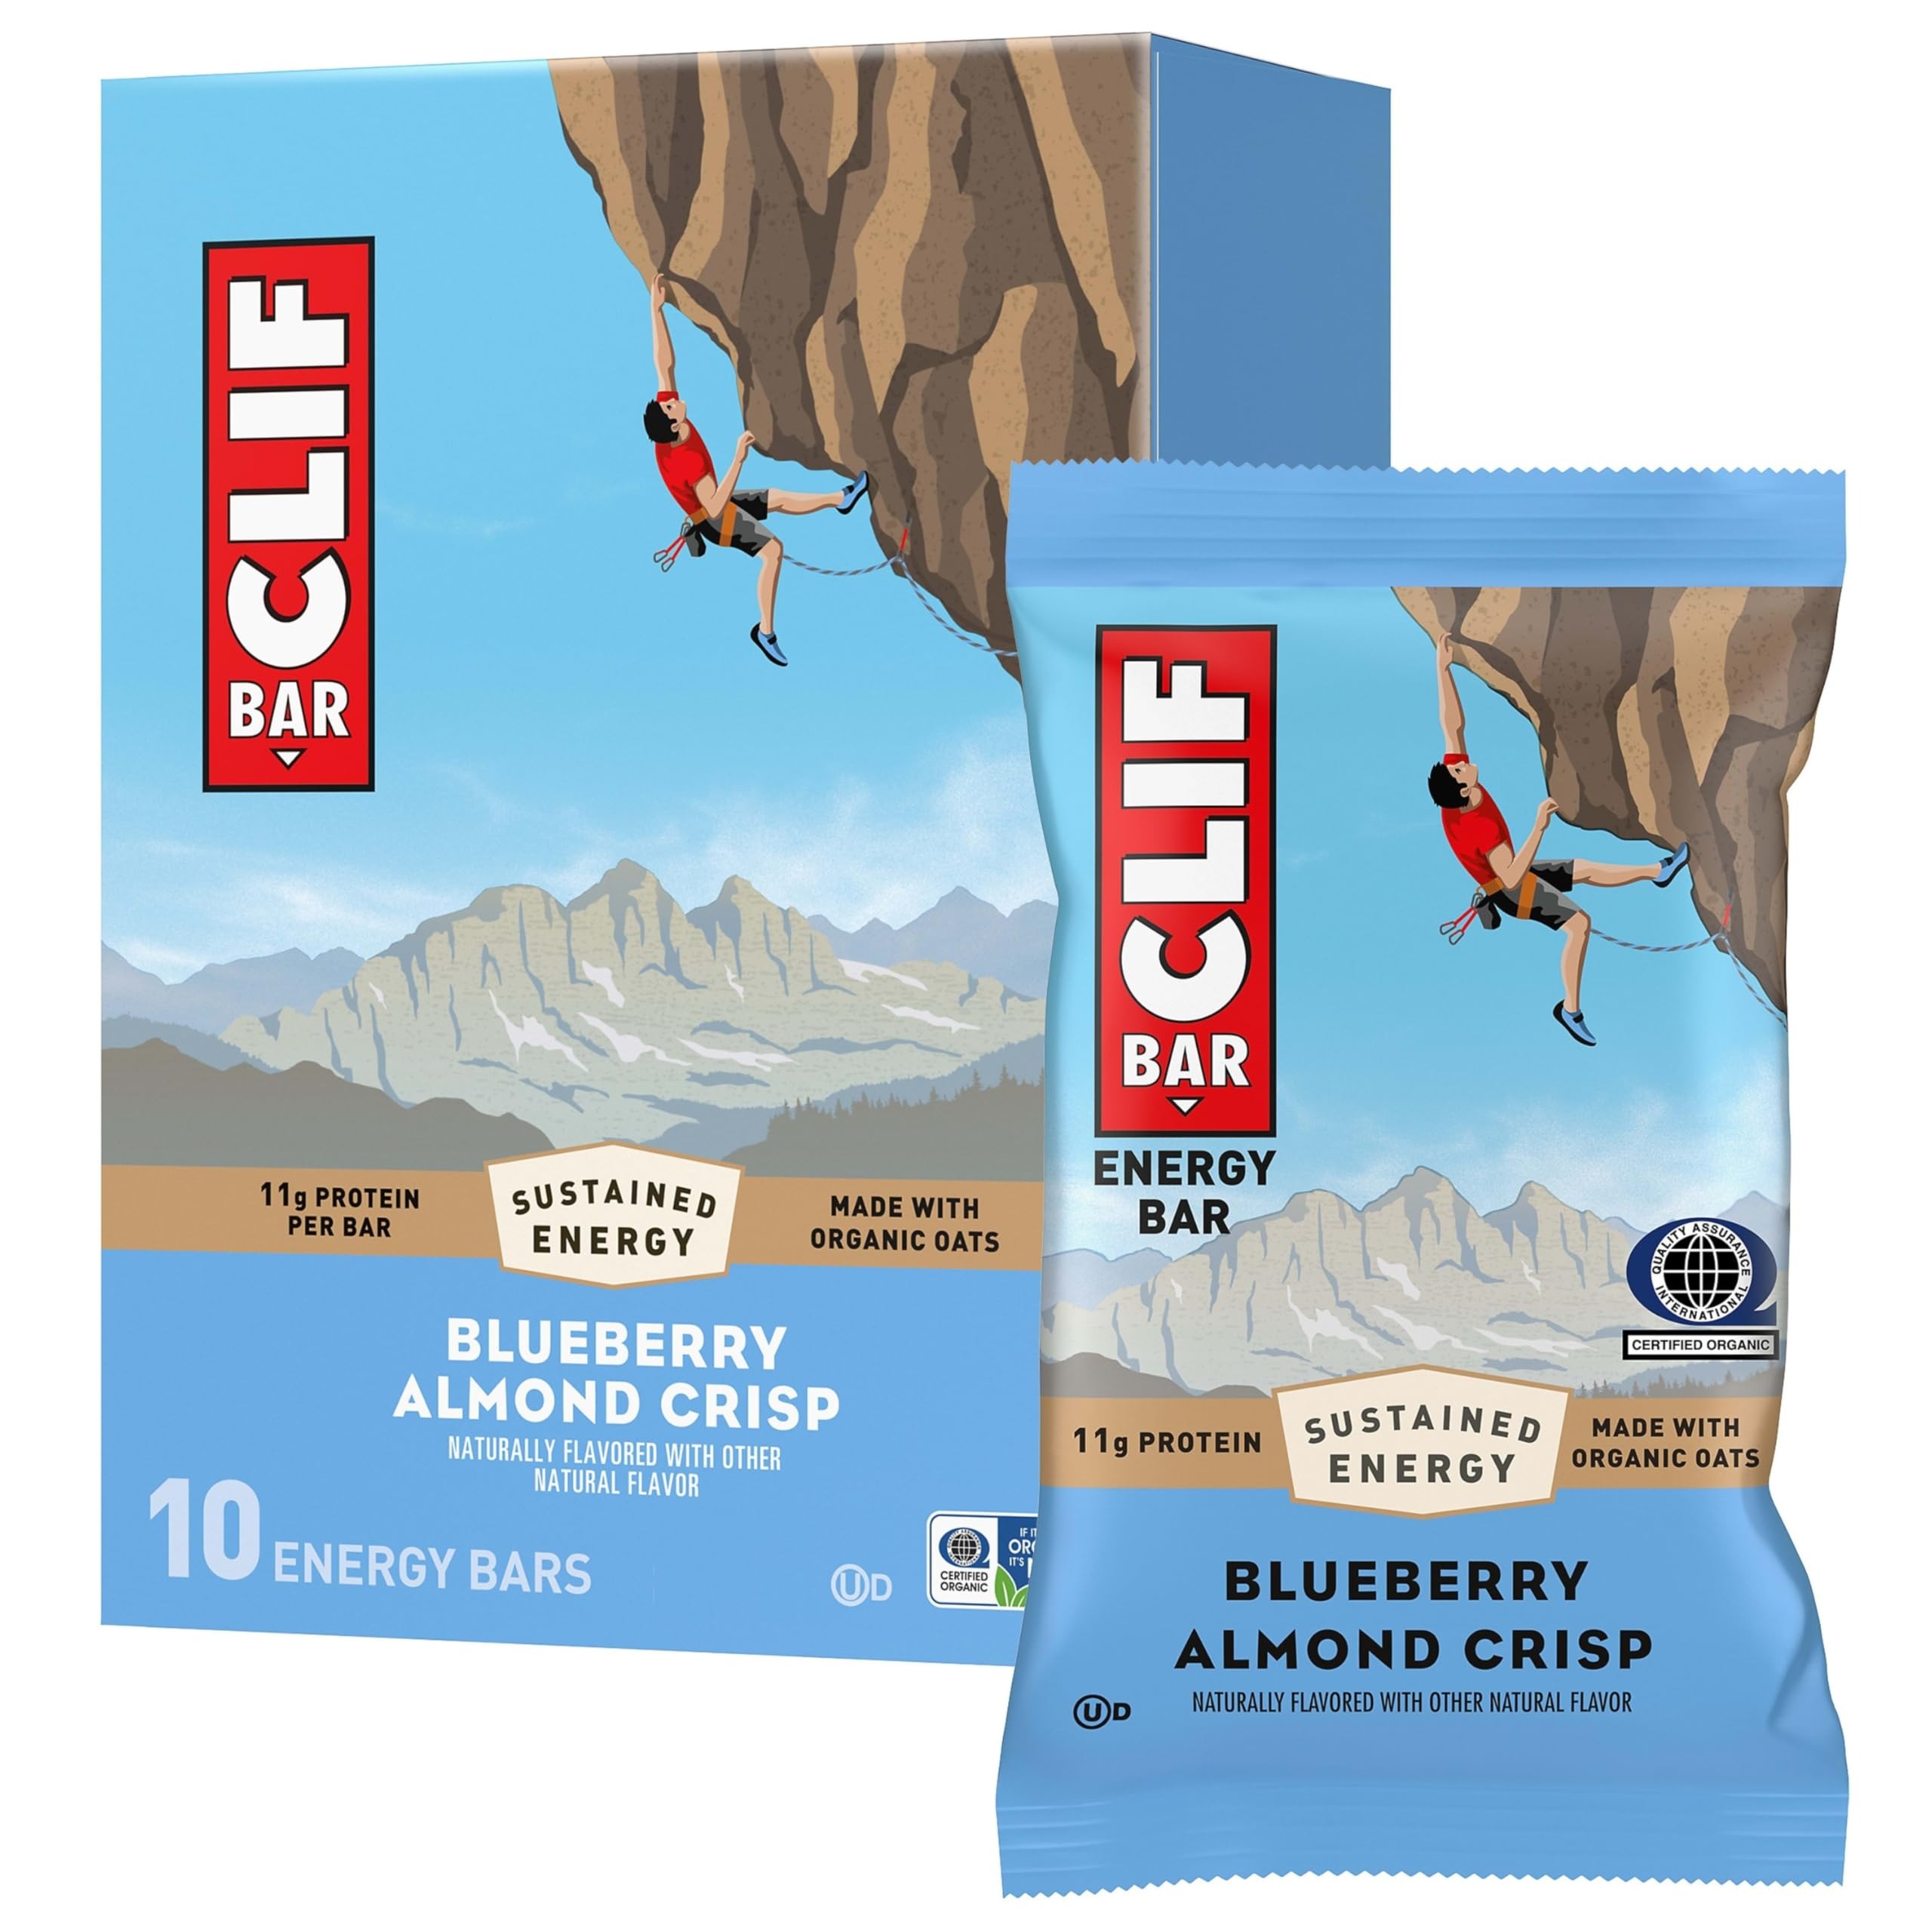
Item Name: CLIF BAR - Blueberry Almond Crisp - Made with Organic Oats - Energy Bars - Non-GMO - Plant Based Protein Bars (10 Pack)
Bullet Point 1: BLUEBERRY CRISP FLAVOR: Includes one 10-pack box of Blueberry Almond Crisp energy bars made with organic almonds and dried blueberries for a fruity favorite on-the-go (packaging may vary)
Bullet Point 2: QUALITY INGREDIENTS: Non-GMO protein bars contain 11g of protein and are made with plant-based ingredients like organic rolled oats and no high fructose corn syrup - sustaining your energy never felt (or tasted) so good
Bullet Point 3: SUSTAINED ENERGY: CLIF BAR is purposefully crafted with a mix of protein, fat, and carbohydrates to sustain active bodies before and during long, moderate-intensity activity
Bullet Point 4: CRAFTED WITH PURPOSE: CLIF BAR energy bars are made in 2 LEED certified bakeries that use renewable electricity including on-site generation and/or the purchase of renewable energy credits (RECs)
Bullet Point 5: ON-THE-GO ENERGY: Whether you need sustained energy for hiking, climbing, or a long bike ride, CLIF BAR delivers delicious energy that’s all wrapped up and ready to go
Value: 24.0
Unit: Ounce

Price: 11.49